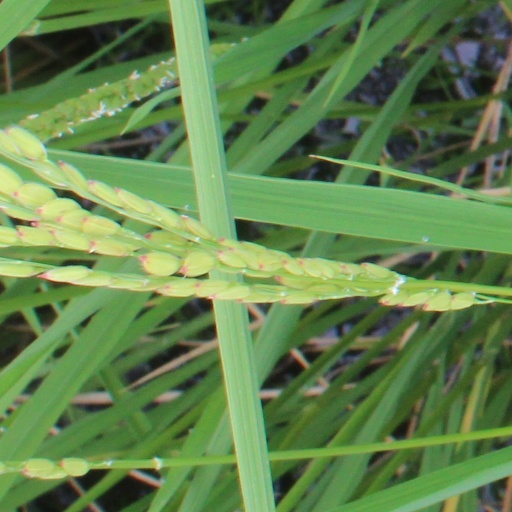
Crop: rice